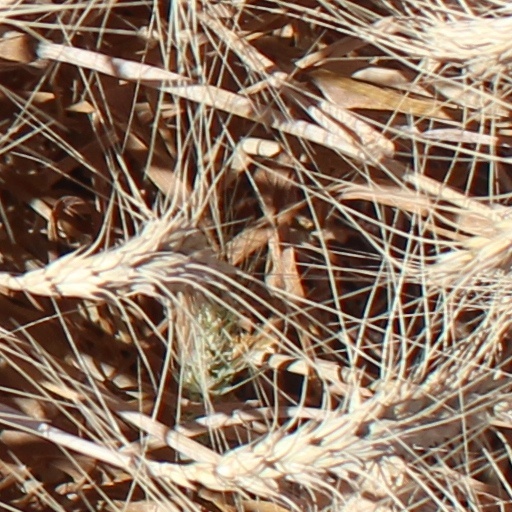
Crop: wheat